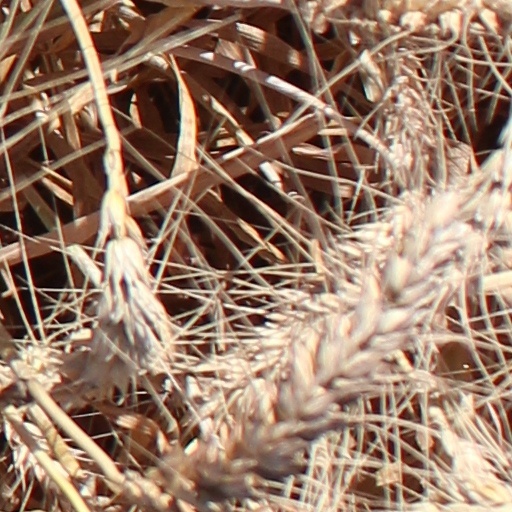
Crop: wheat